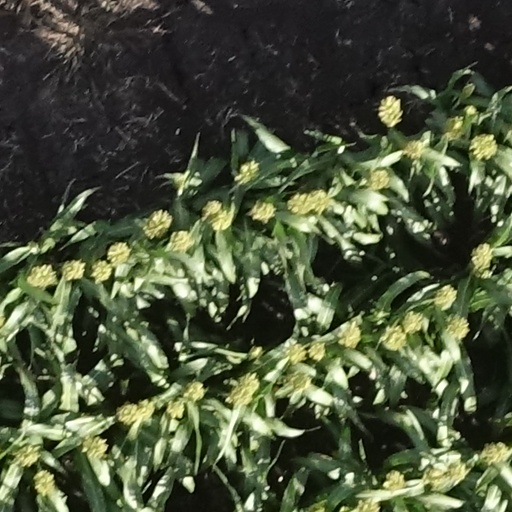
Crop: sorghum